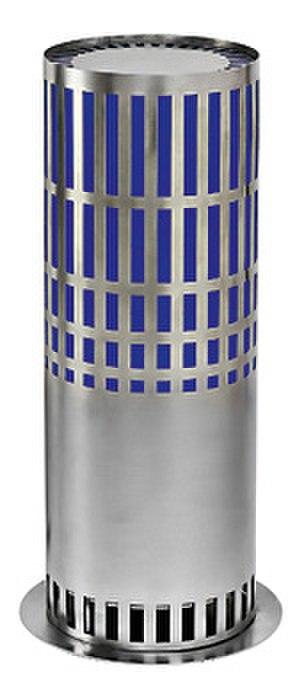
Purificateur d'air par photocatalyse modèle Alcion Air
Un purificateur d'air est un appareil destiné à réduire la pollution domestique et industrielle. Il filtre l'air, élimine certains polluants, ainsi que les mauvaises odeurs.